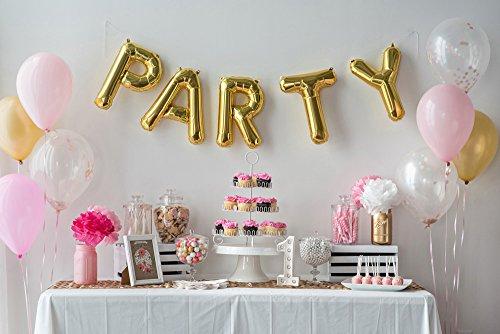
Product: American Greetings Pink Party Supplies, Paper Lunch Napkins (50-Count)
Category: Toys & Games | Party Supplies | Party Tableware | Napkins
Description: Perfect American Greetings party supplies for birthday parties, holidays or any celebration.
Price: $11.95
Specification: ProductDimensions:6.5x6.5x0inches|ItemWeight:6.4ounces|ShippingWeight:6.4ounces(Viewshippingratesandpolicies)|DomesticShipping:ItemcanbeshippedwithinU.S.|InternationalShipping:ThisitemcanbeshippedtoselectcountriesoutsideoftheU.S.LearnMore|ASIN:B01EJ4V8LC|Itemmodelnumber:067008459278|Manufacturerrecommendedage:1month-15years